Tarpon

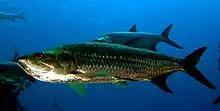
Tarpon swimming

One of the unique features of" Megalops" is the swim bladder, which, in addition to controlling the buoyancy, can be used as an accessory respiratory organ. It arises dorsally from the posterior pharynx, and the respiratory surface is coated with blood capillaries with a thin epithelium over the top. This is the basis of the alveolar tissue found in the swim bladder and is believed to be one of the primary methods by which " Megalops" "breathes". This trait is essential due to the mangrove and marsh ecosystems the fish use as nursery habitats, which often have stagnant waters low in oxygen. The young fish will also ride the water into remote semi-landlocked ponds during storms and king tides, where they will stay from one to three years. These ponds, some of which are brackish or freshwater, often become so low in oxygen that tarpons and snooks are the only fish able to survive in these environments. The juveniles therefore face fewer competitors and predators, but need to breathe atmospheric oxygen to survive. The ability to breathe air is retained in the adults. Even if they live in more oxygenated marine coastal habitats, they have high rates of aerobic metabolism and also occasionally occur in hypoxic waters. These fish are obligate air breathers and will die without sufficient access to the surface. Gas exchange occurs at the surface through a rolling motion commonly associated with tarpon sightings. This "breathing" is believed to be mediated by visual cues, and the frequency of breathing is inversely correlated to the dissolved content of the water in which they live.